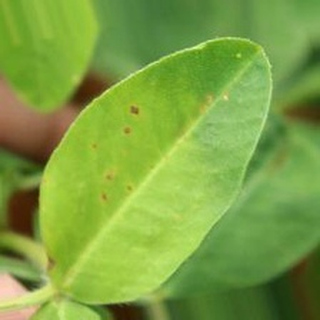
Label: groundnut_early_leaf_spot